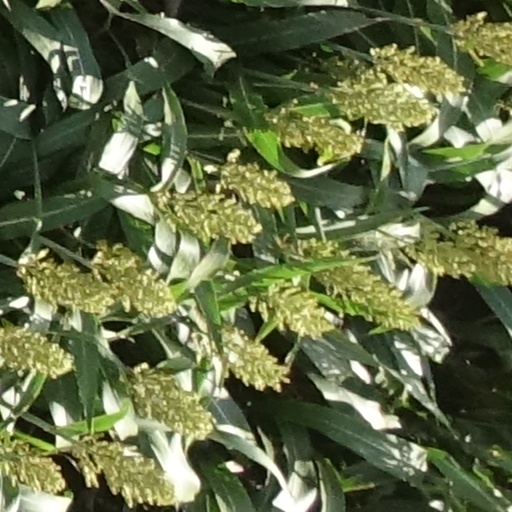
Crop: sorghum